Jump King

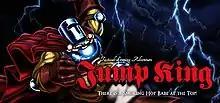

Jump King is a 2019 platform game developed by Nexile. "Jump King" was released on Steam for Microsoft Windows on May 3, 2019. It was released for PlayStation 4, Nintendo Switch, and Xbox One on June 9, 2020. In the game, players must ascend a vertical map and avoid falling down by making careful jumps. Multiple free expansions for the game have been released since its launch.